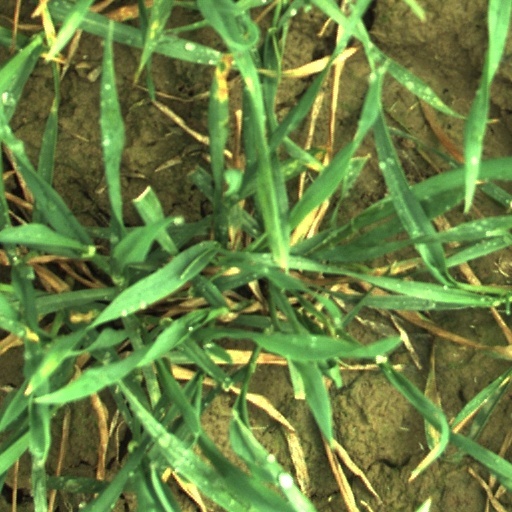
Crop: wheat